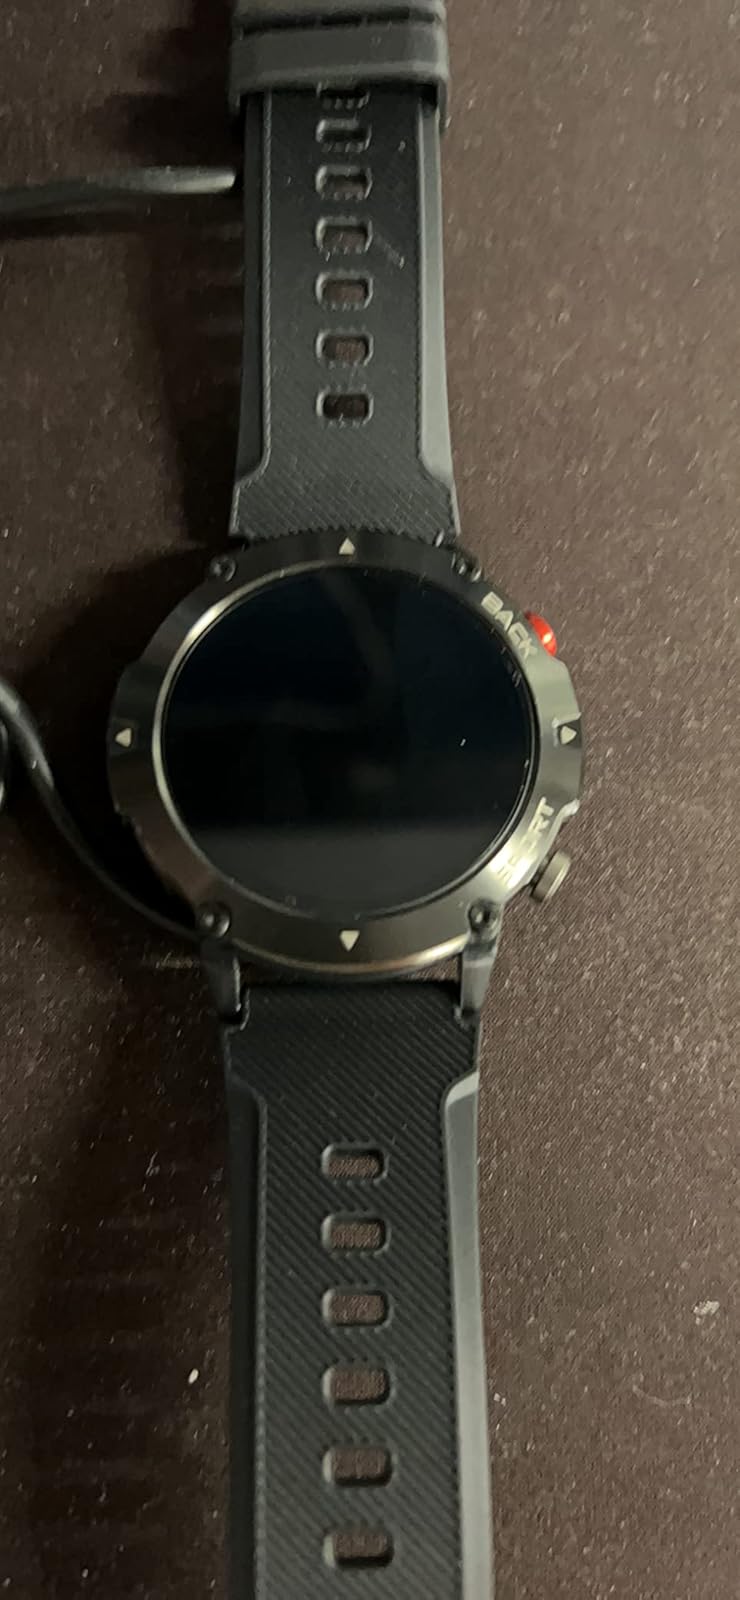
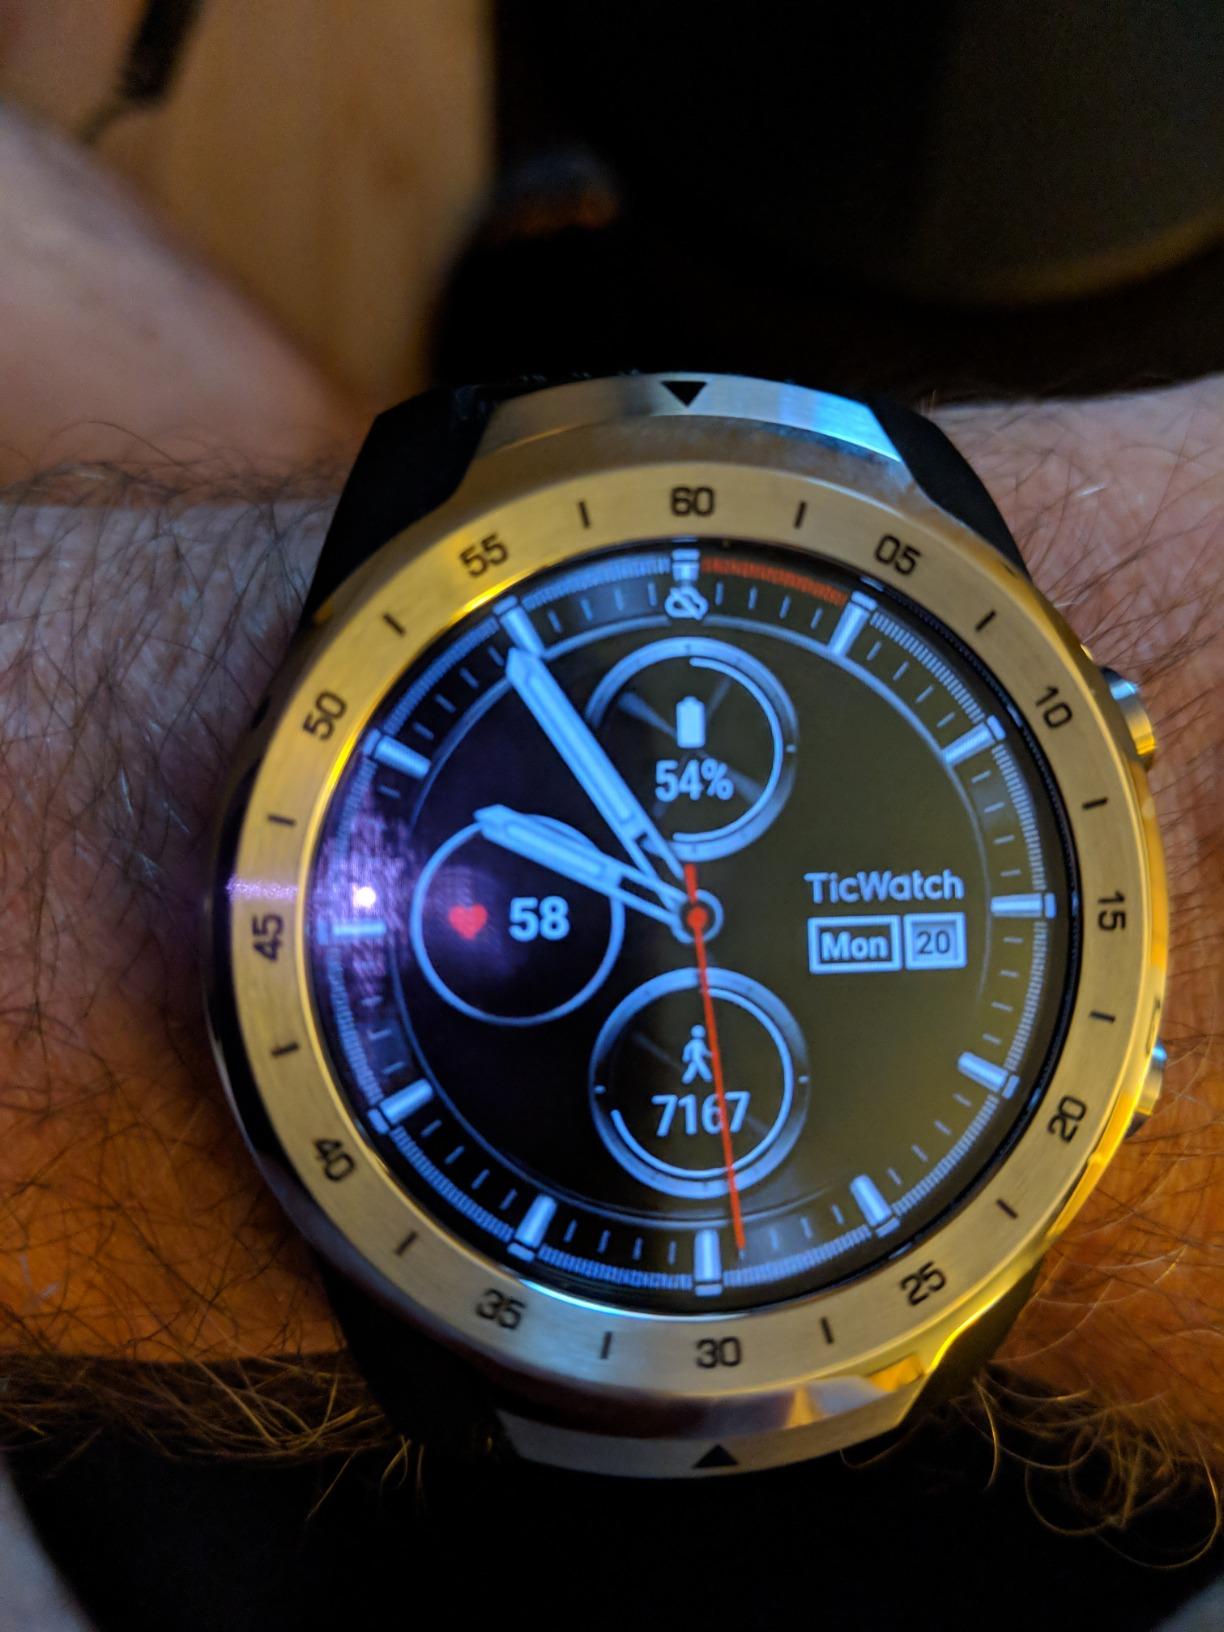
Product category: smartwatch
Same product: no